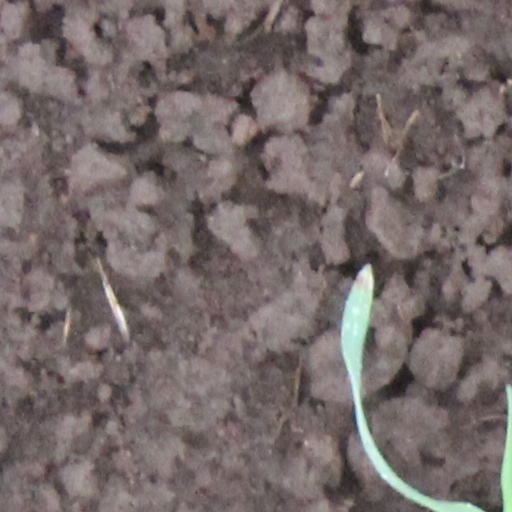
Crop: wheat